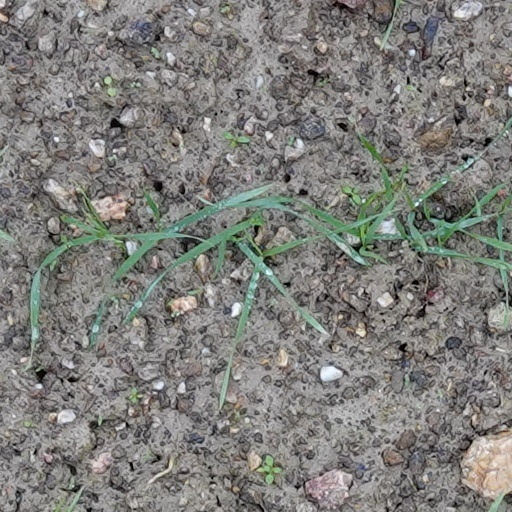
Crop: wheat